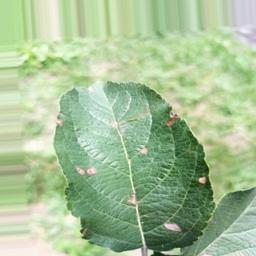
Label: Alternaria